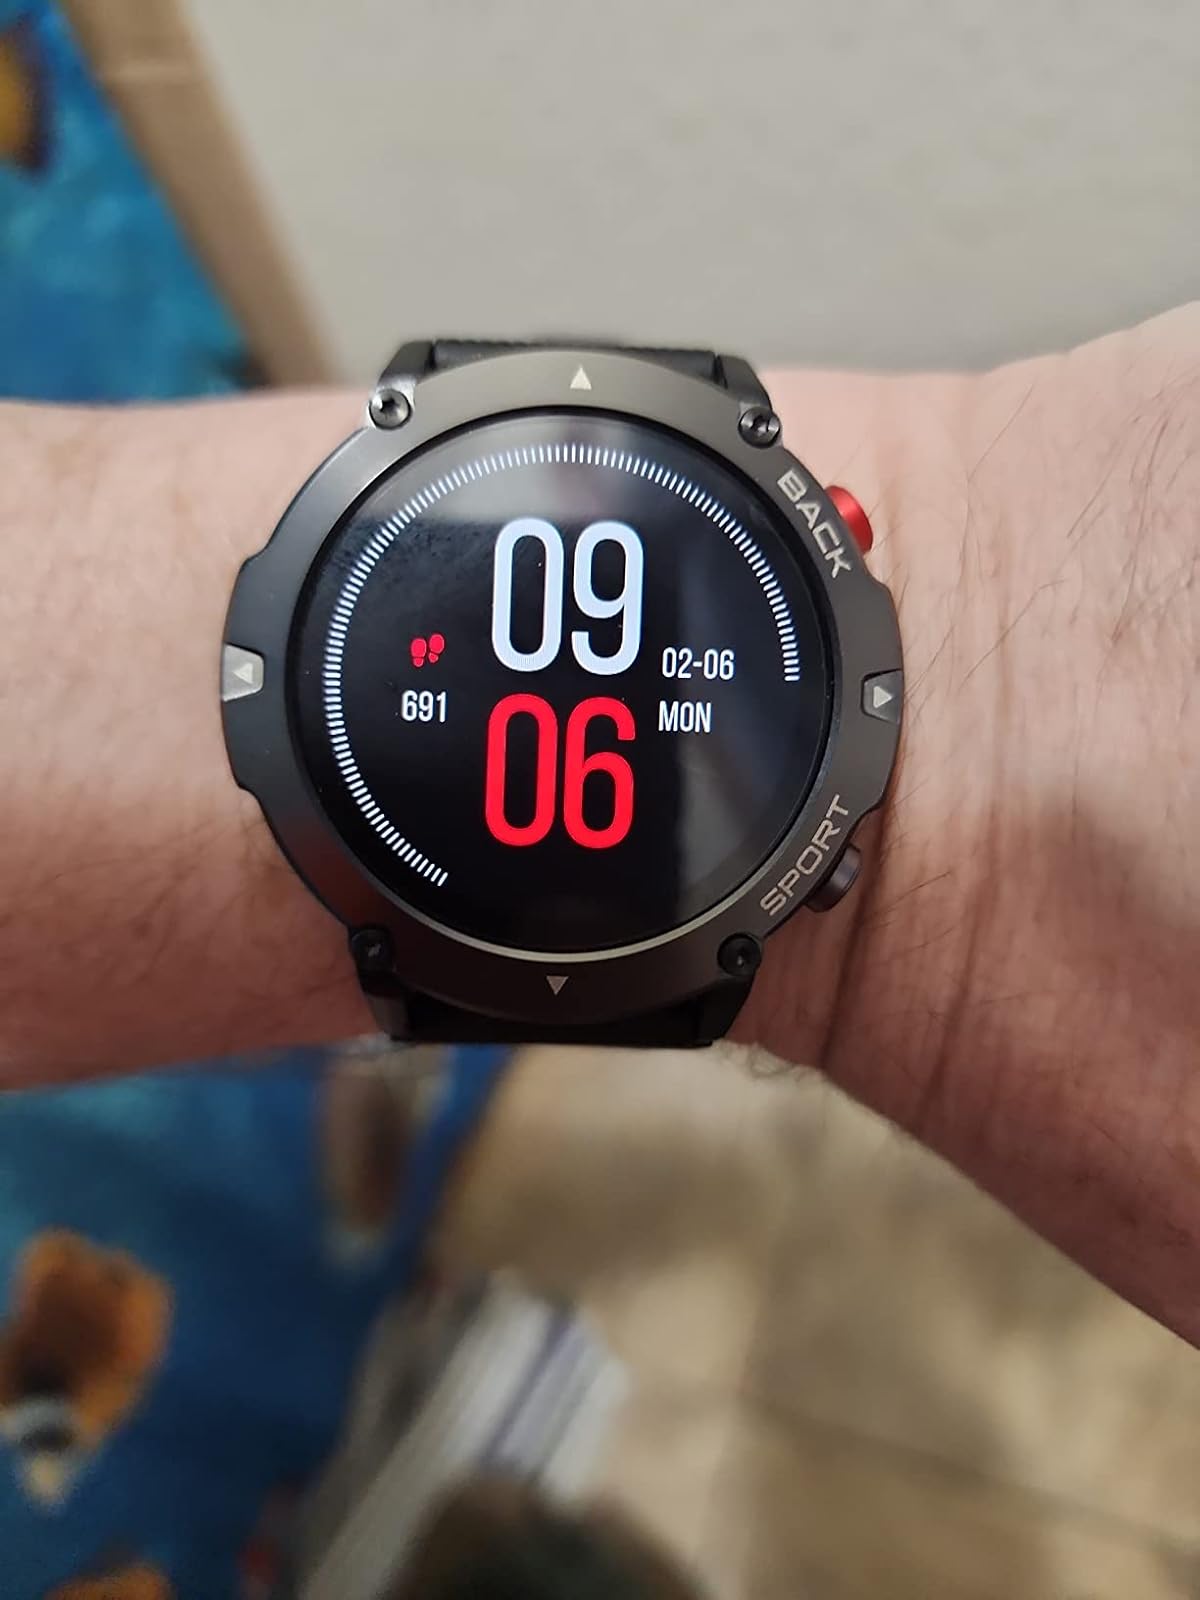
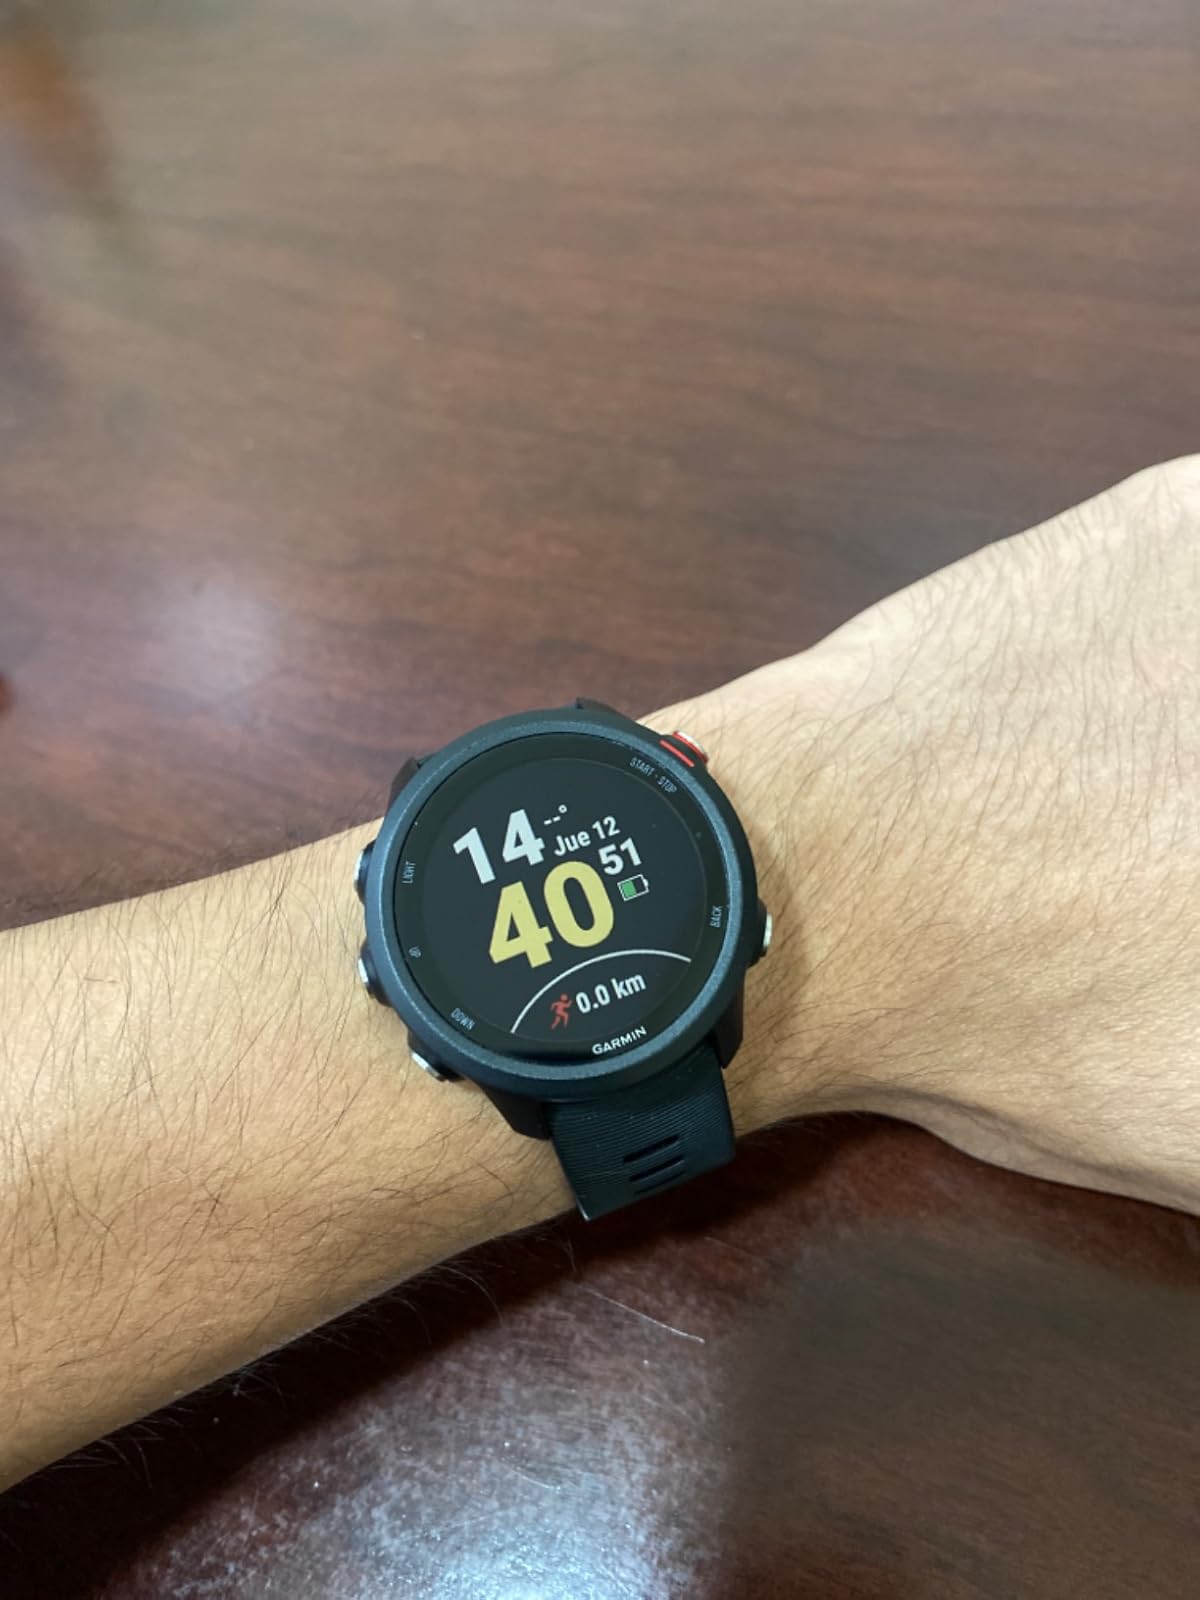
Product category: smartwatch
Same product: no